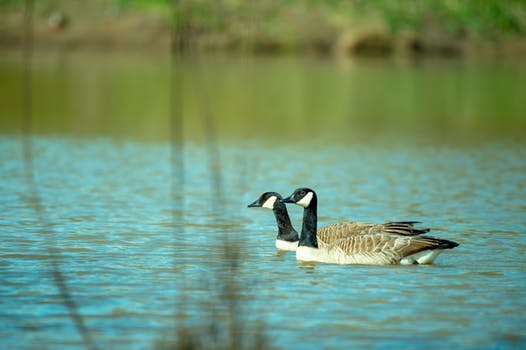
Label: No Watermark